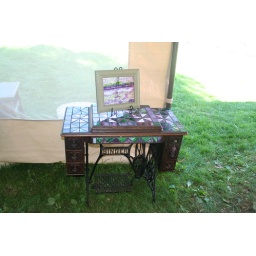
Antique sewing machine cabinet with stained glass, fabric under glass.